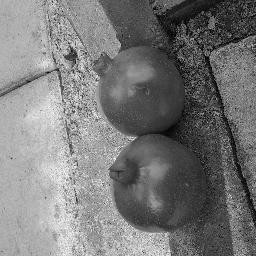
Fruit: Pomegranate
Quality: Good